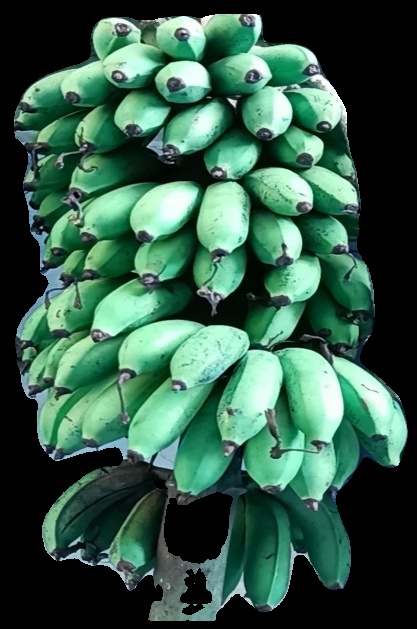
Variety: rasbale
Grade: grade2